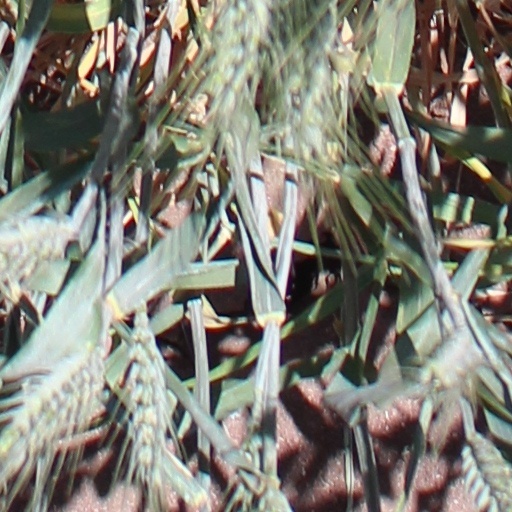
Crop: wheat